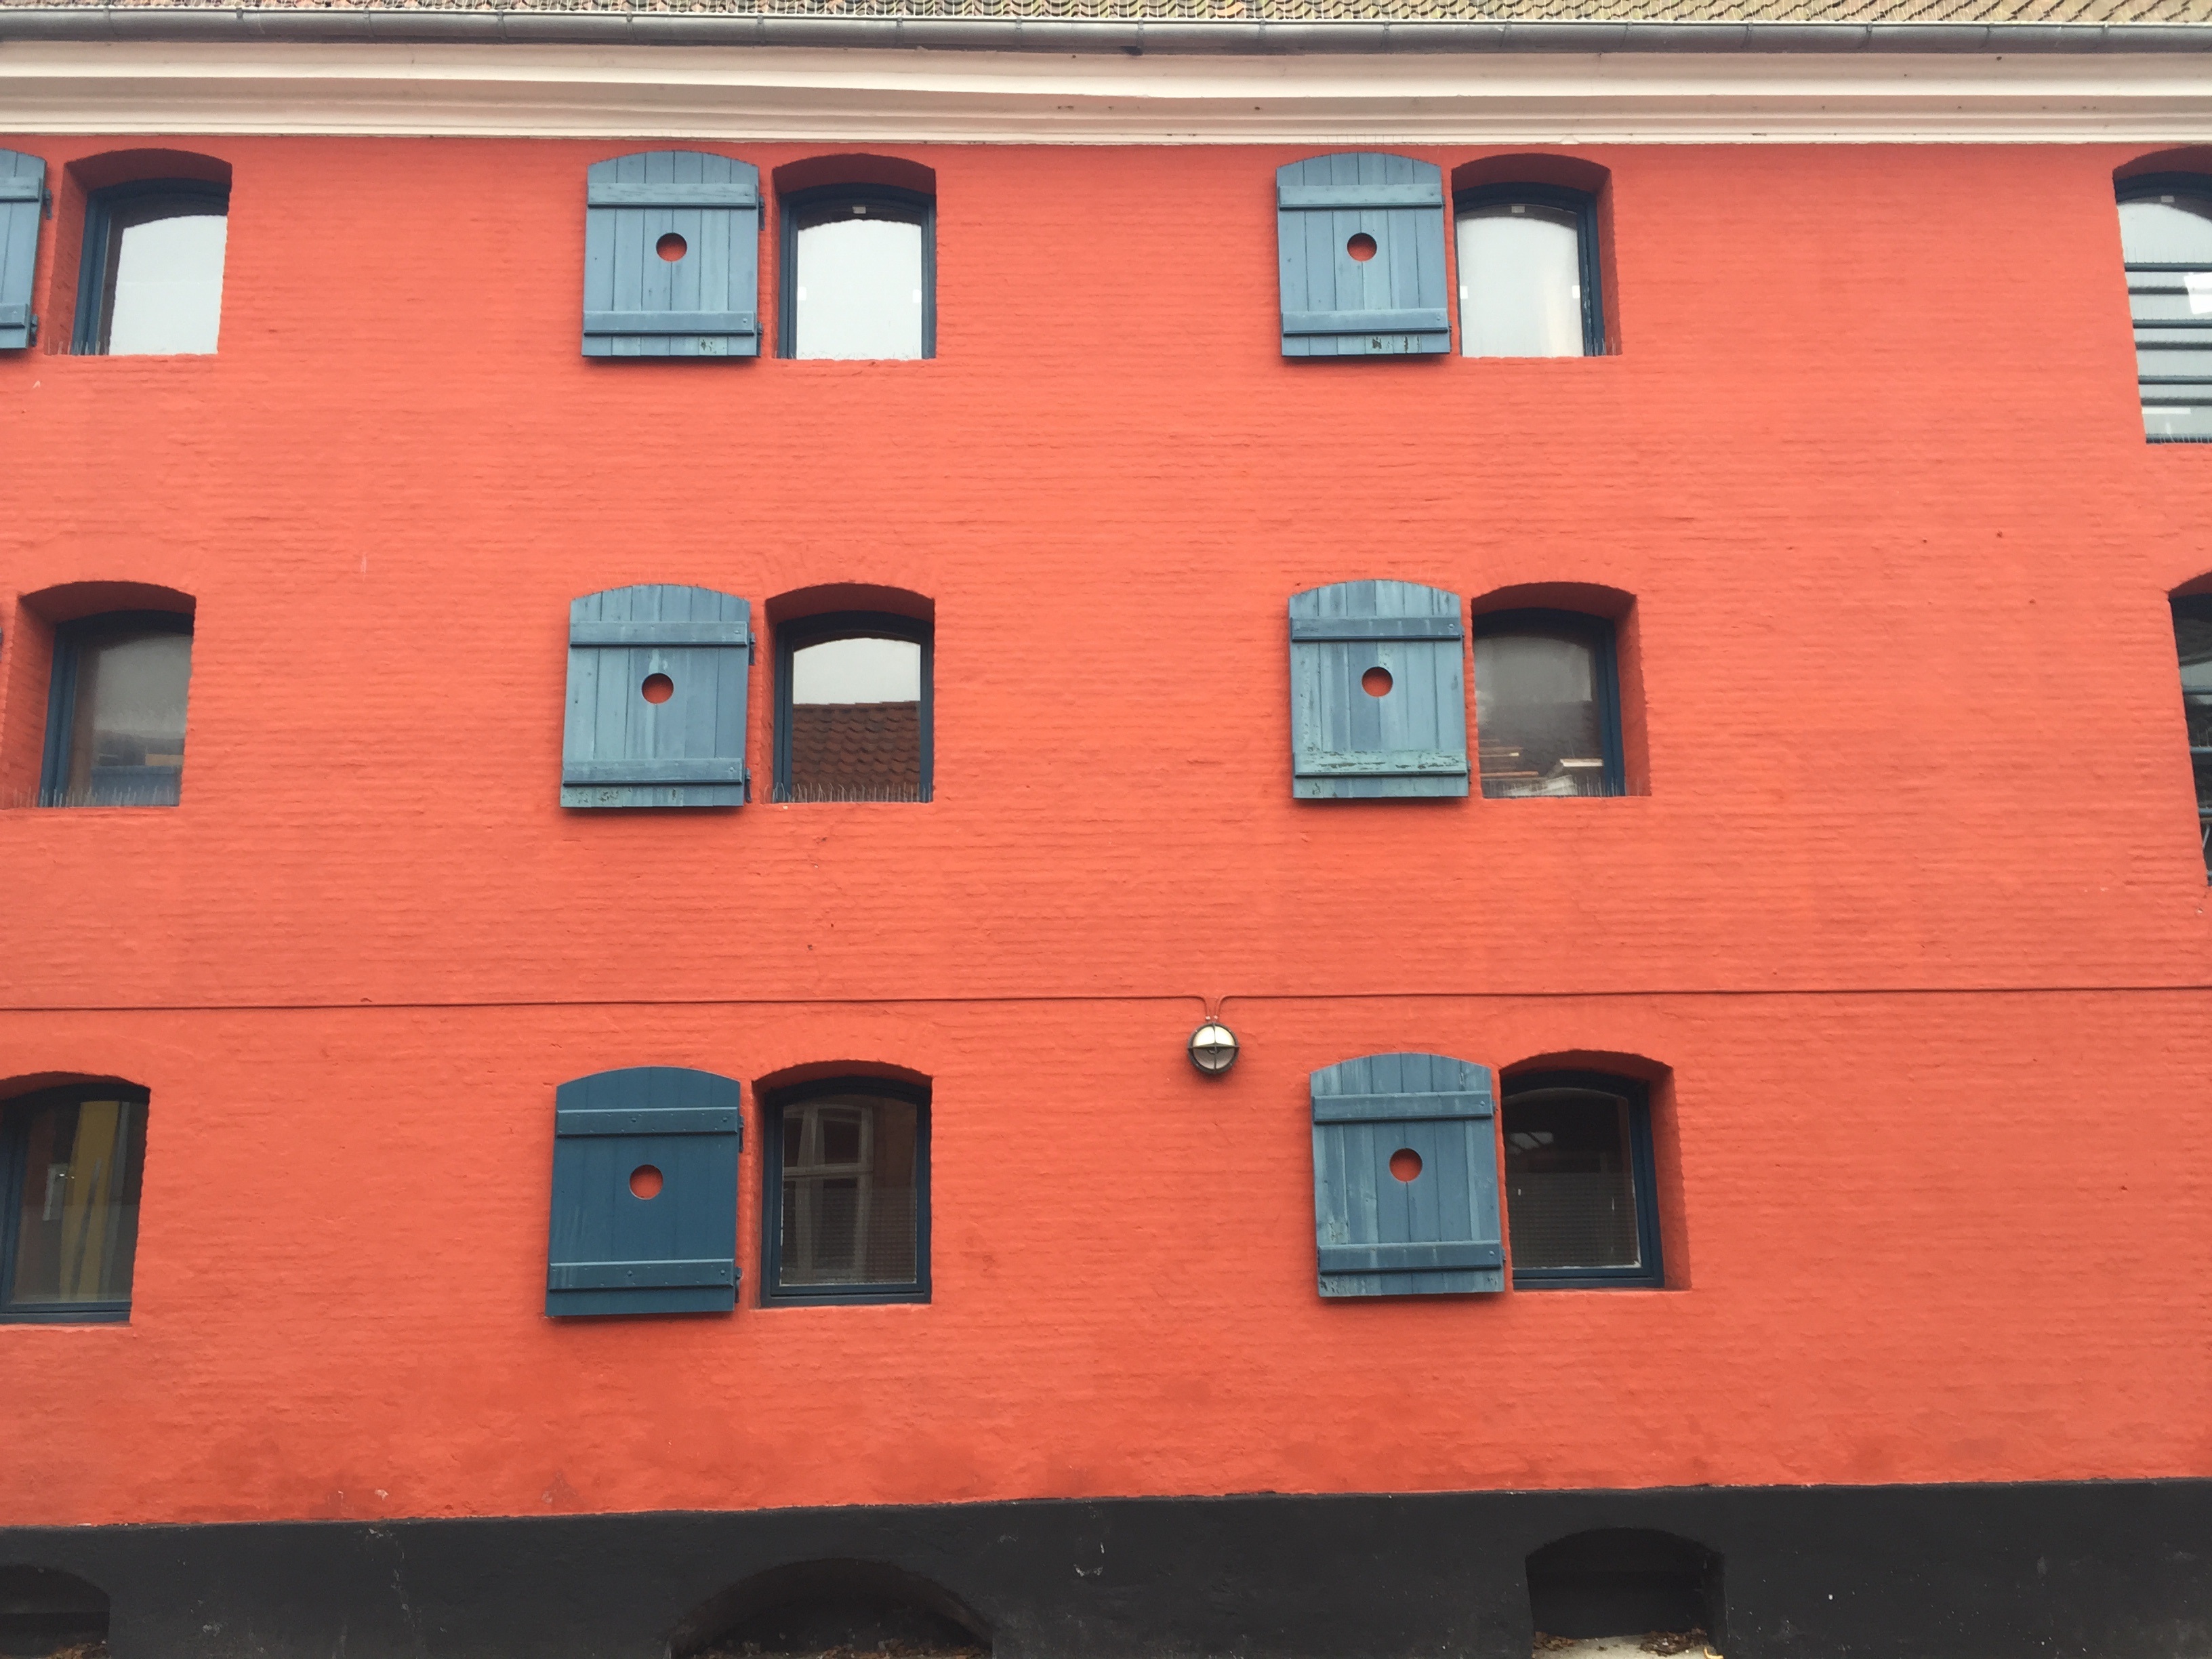
architecture, wood, house, window, number, wall, red, color, facade, blue, brick, shape